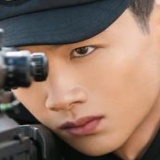
diễn viên Bạch Kính Đình